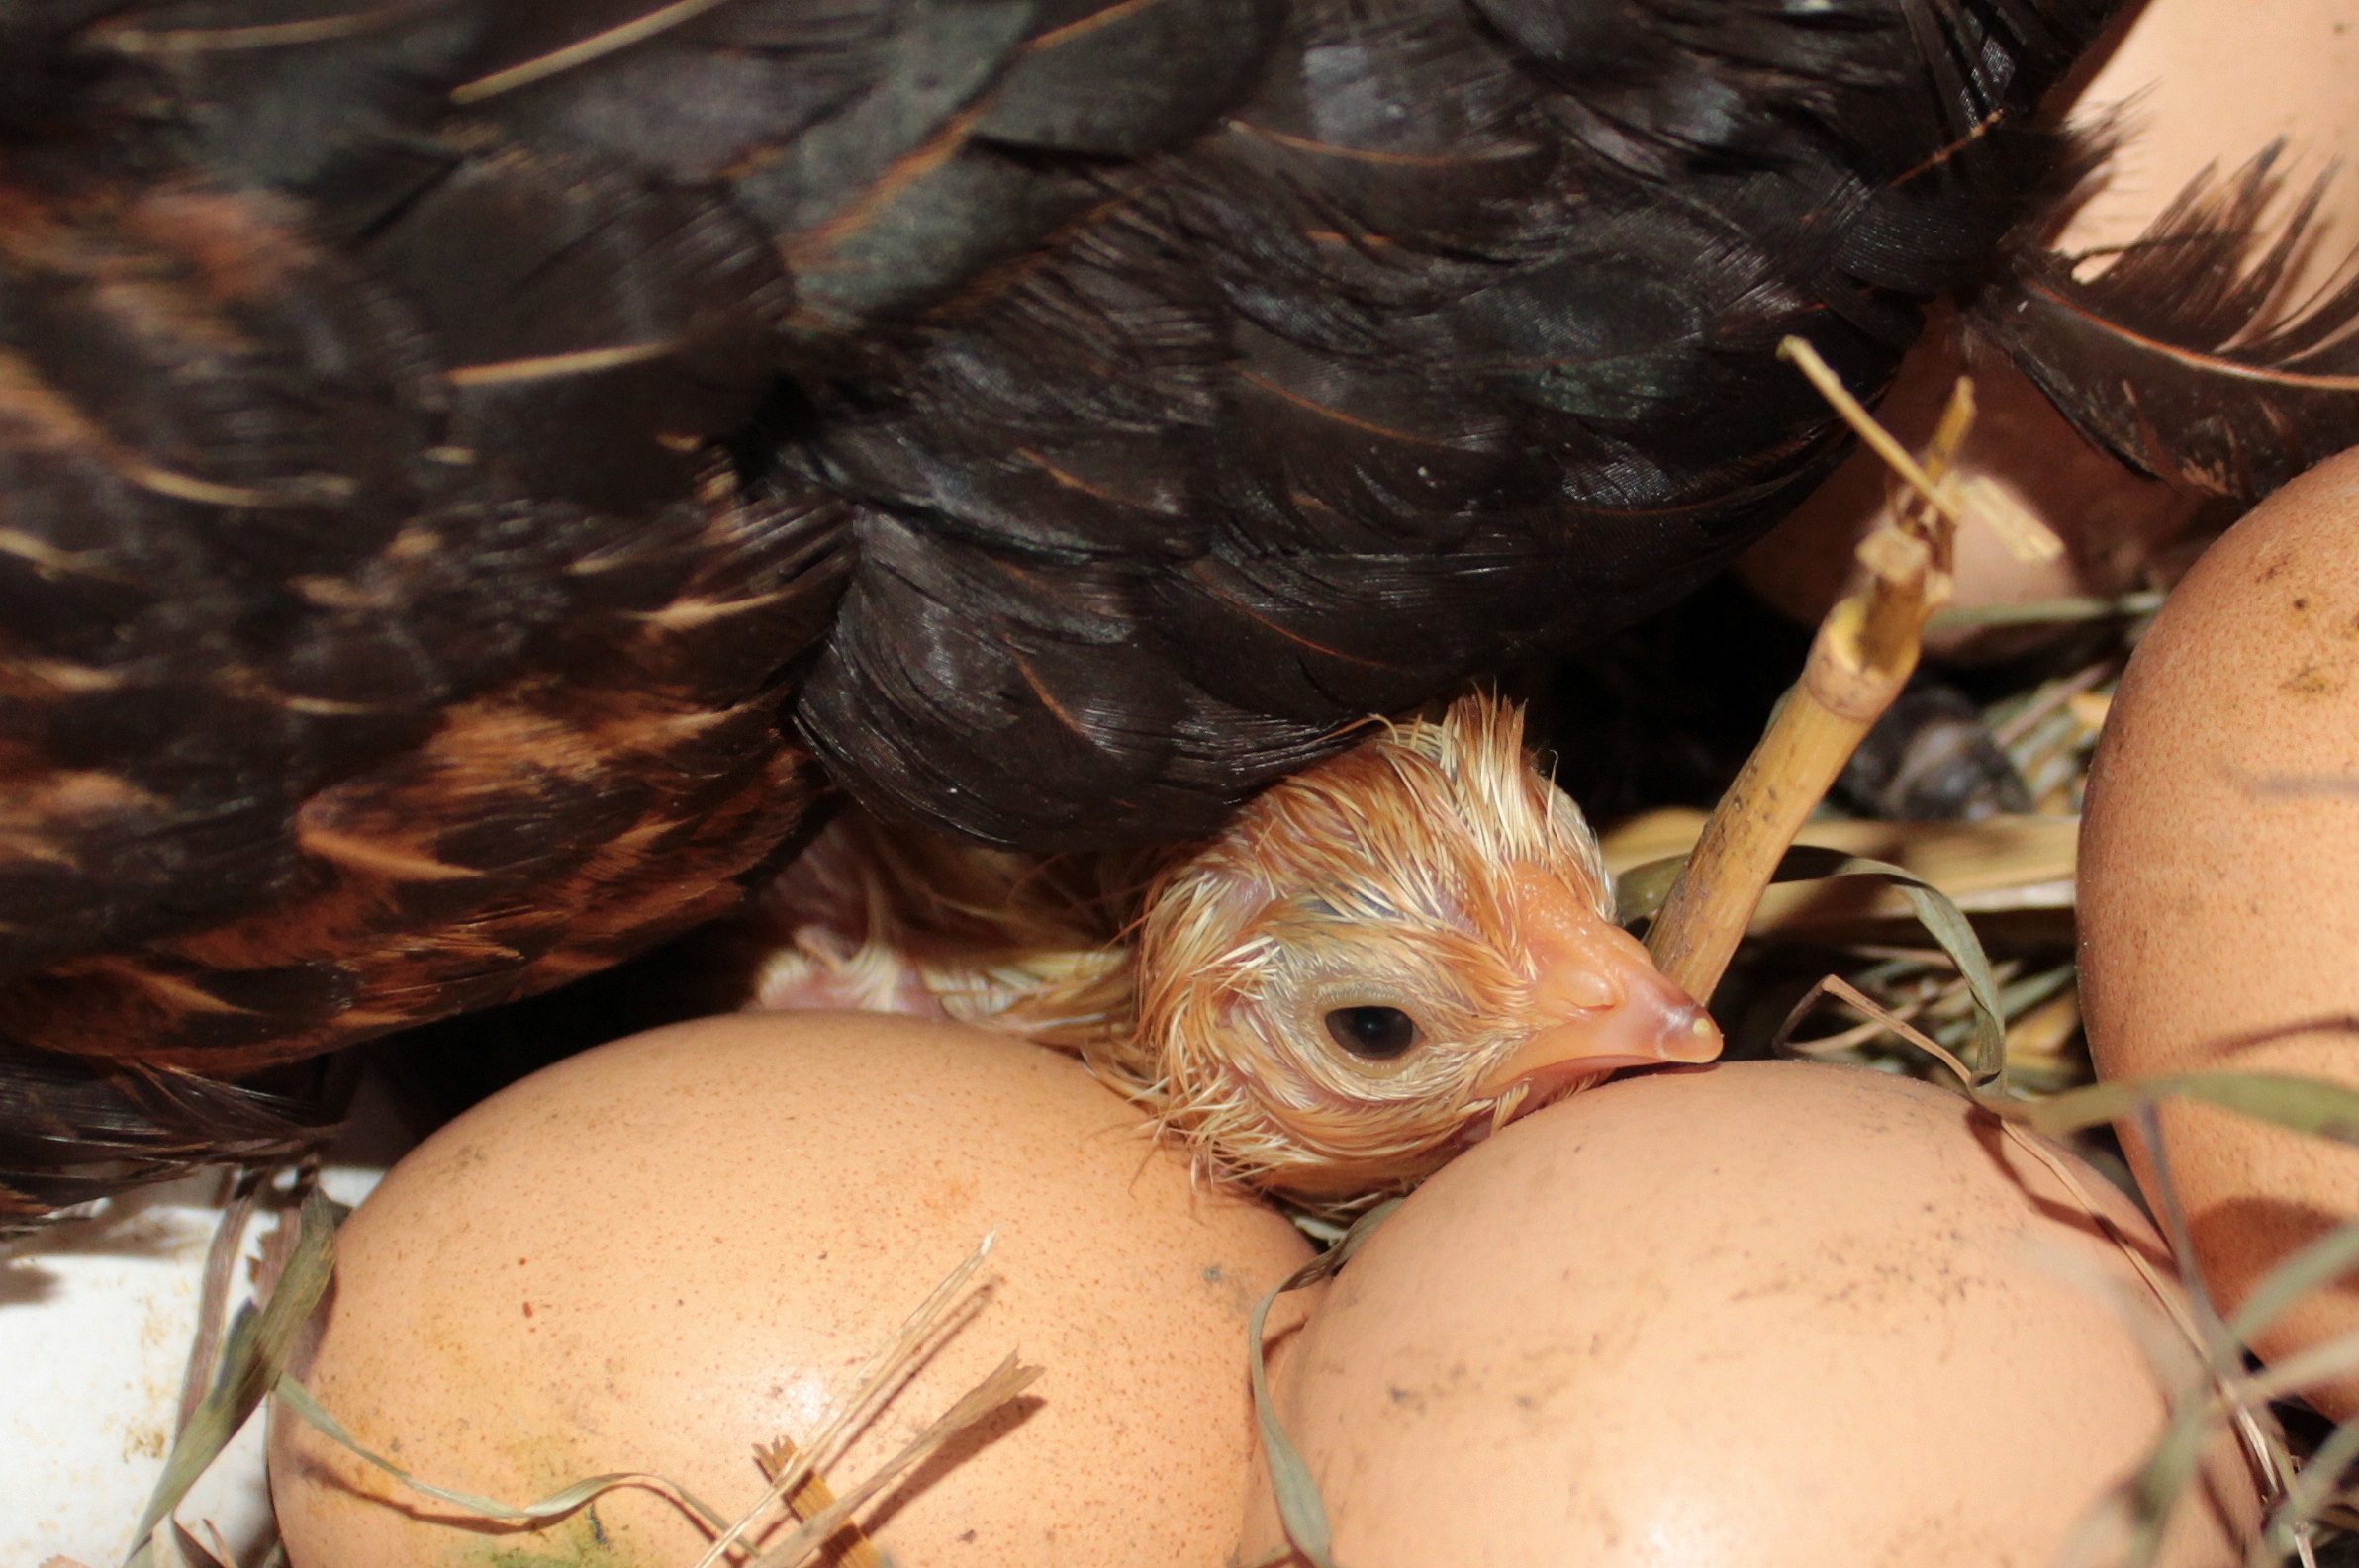
bird, warm, live, yellow, close up, head, straw, protection, chicks, curious, exhausted, freshly hatched, wet plumage, lie between the eggs, still brooding eggs, under the mother hen